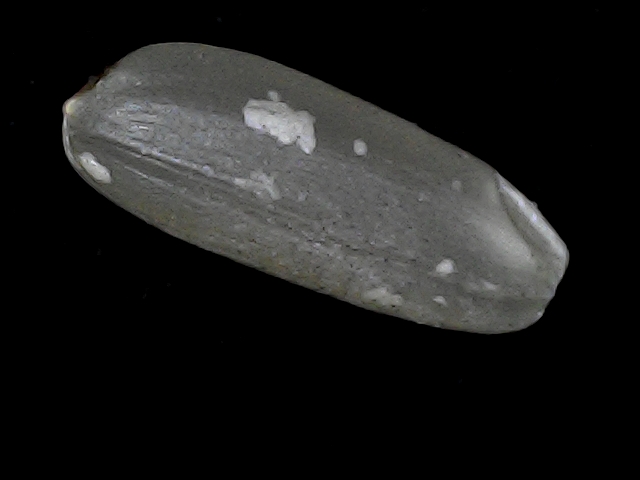
Rice variety: BD56